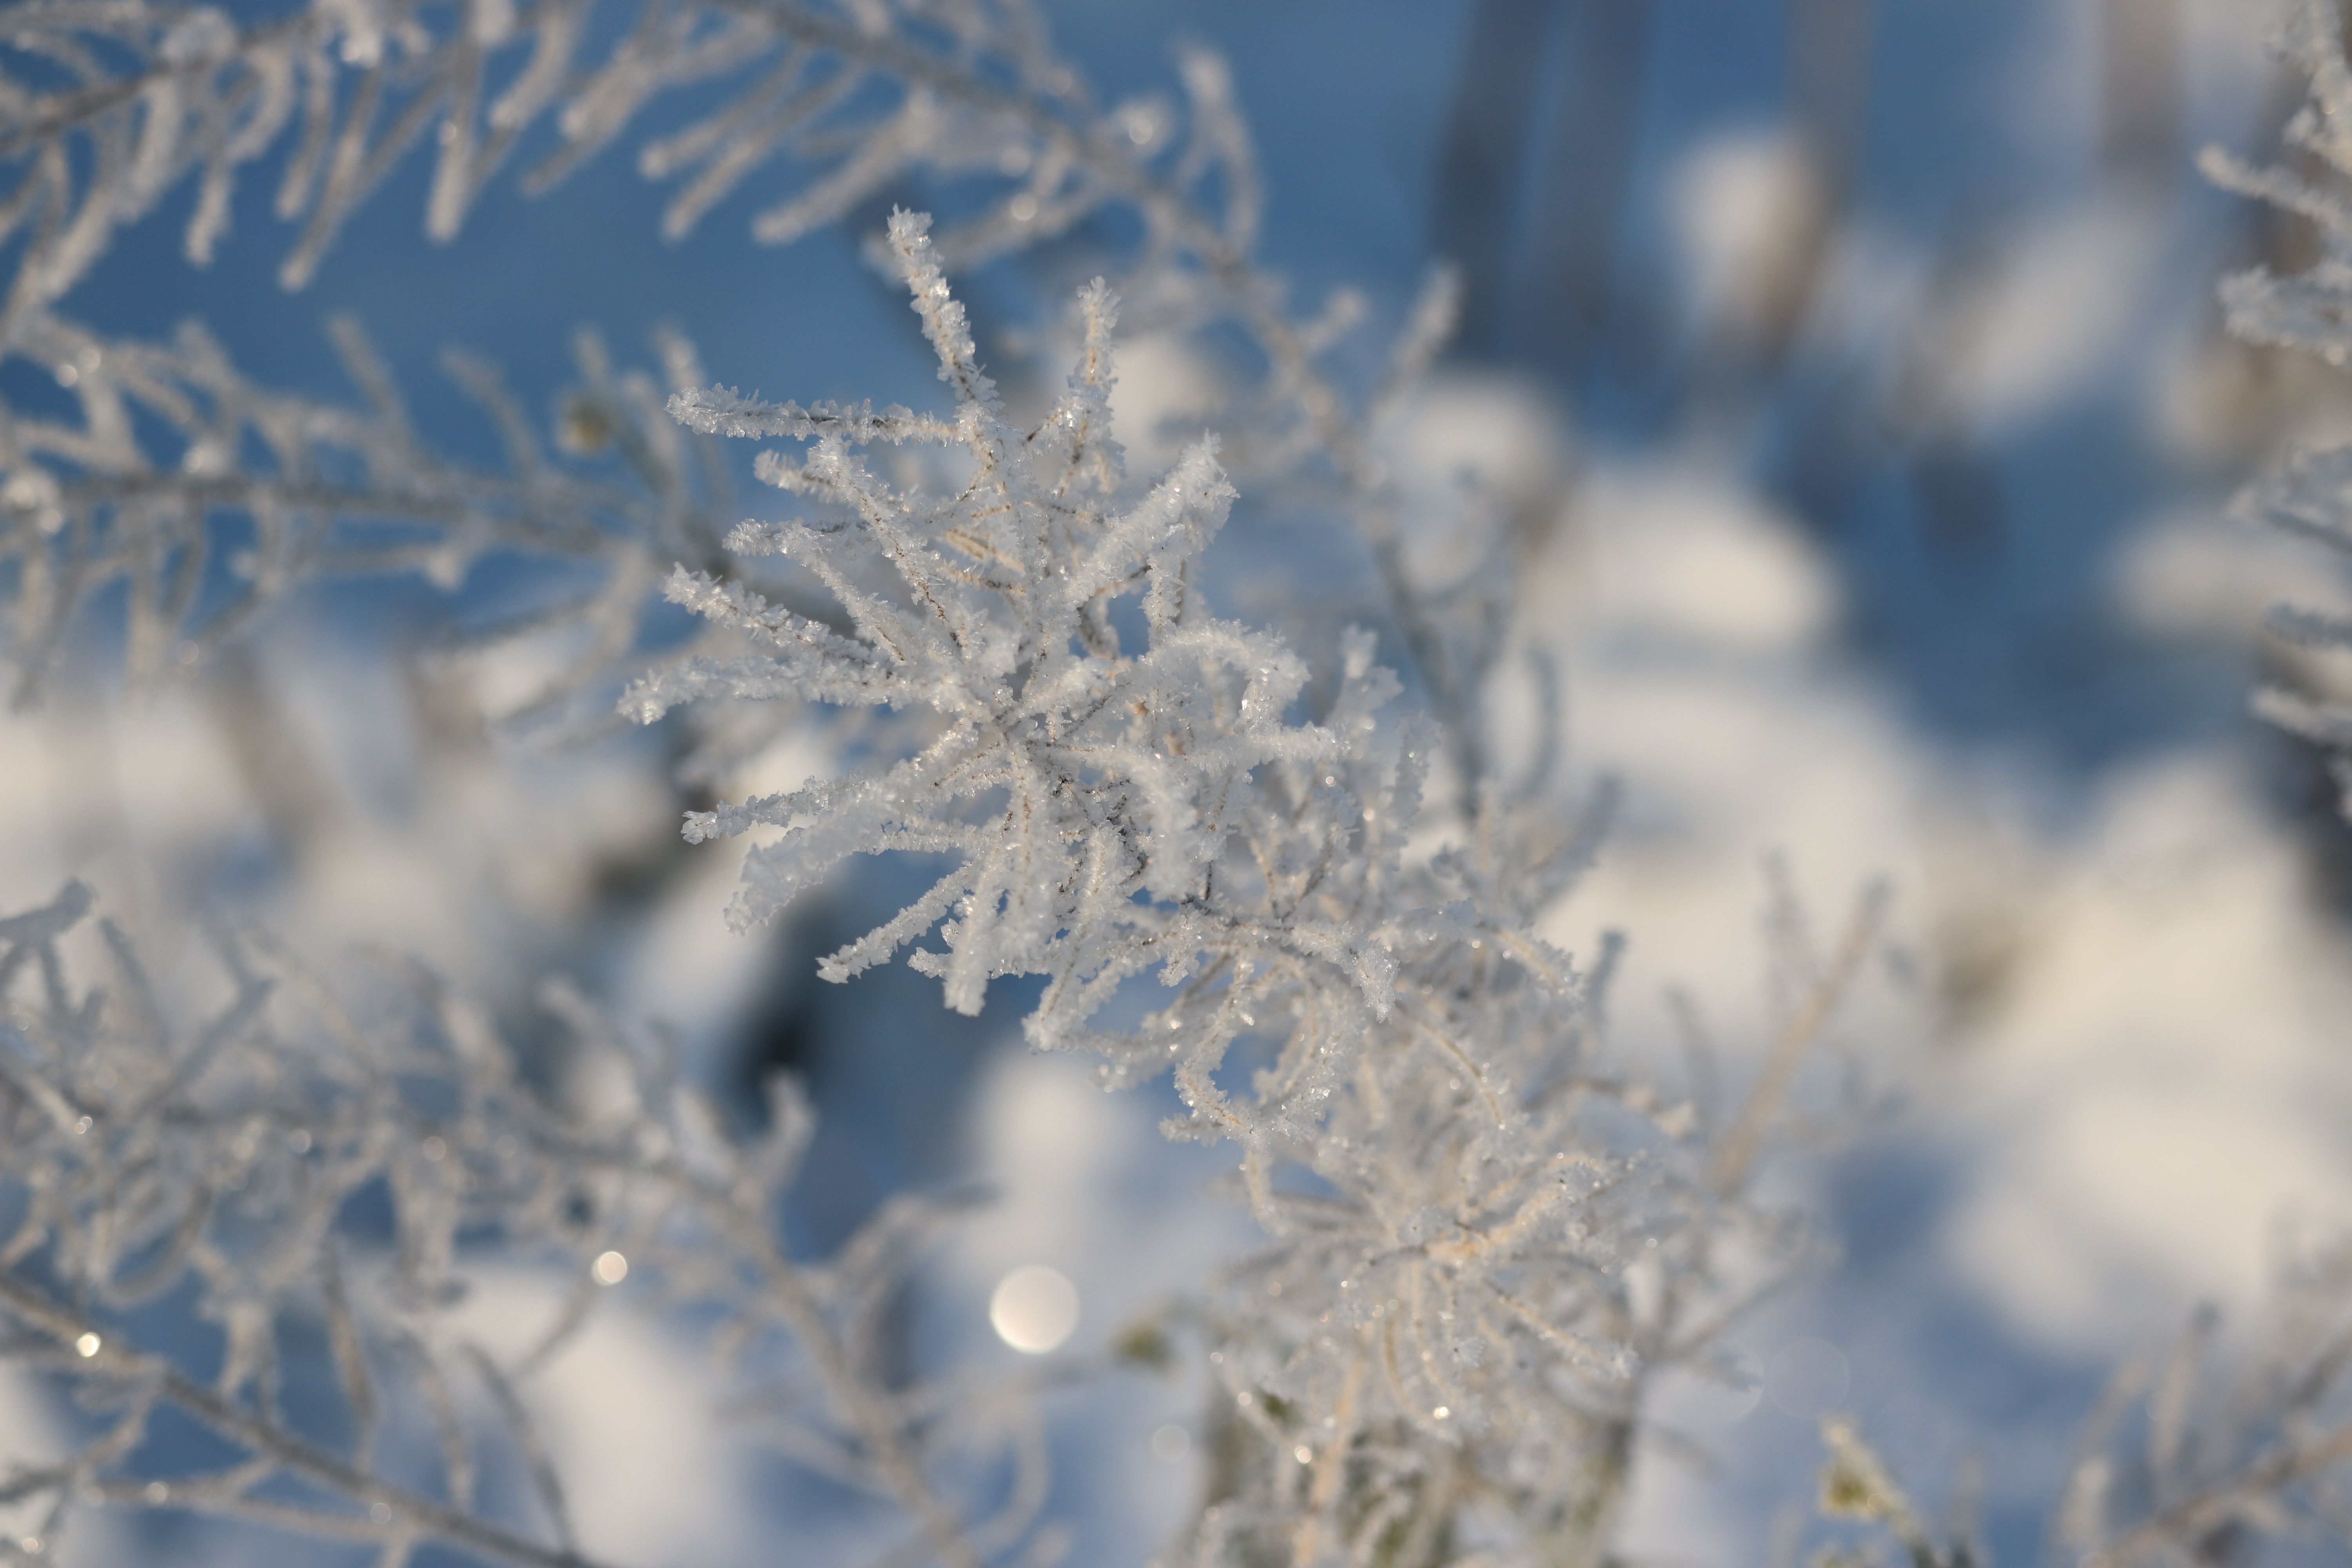
tree, nature, branch, snow, cold, winter, plant, flower, frost, ice, weather, snowy, frozen, season, twig, icy, wintry, freezing, macro photography